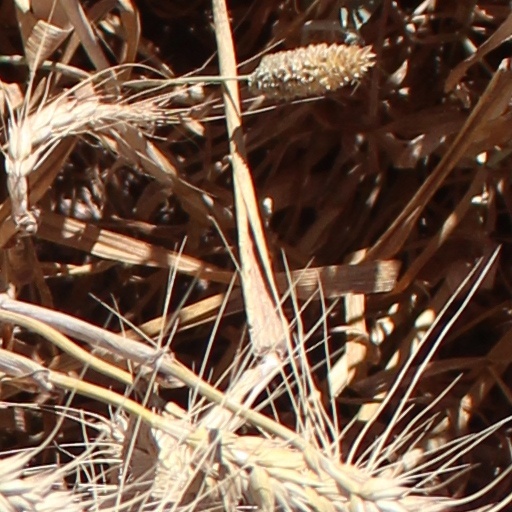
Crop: wheat